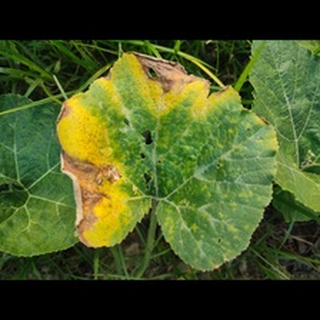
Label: pumpkin_downy_mildew